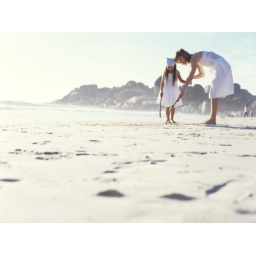
Woman and daughter (5-7) drawing in sand with sticks, ground view